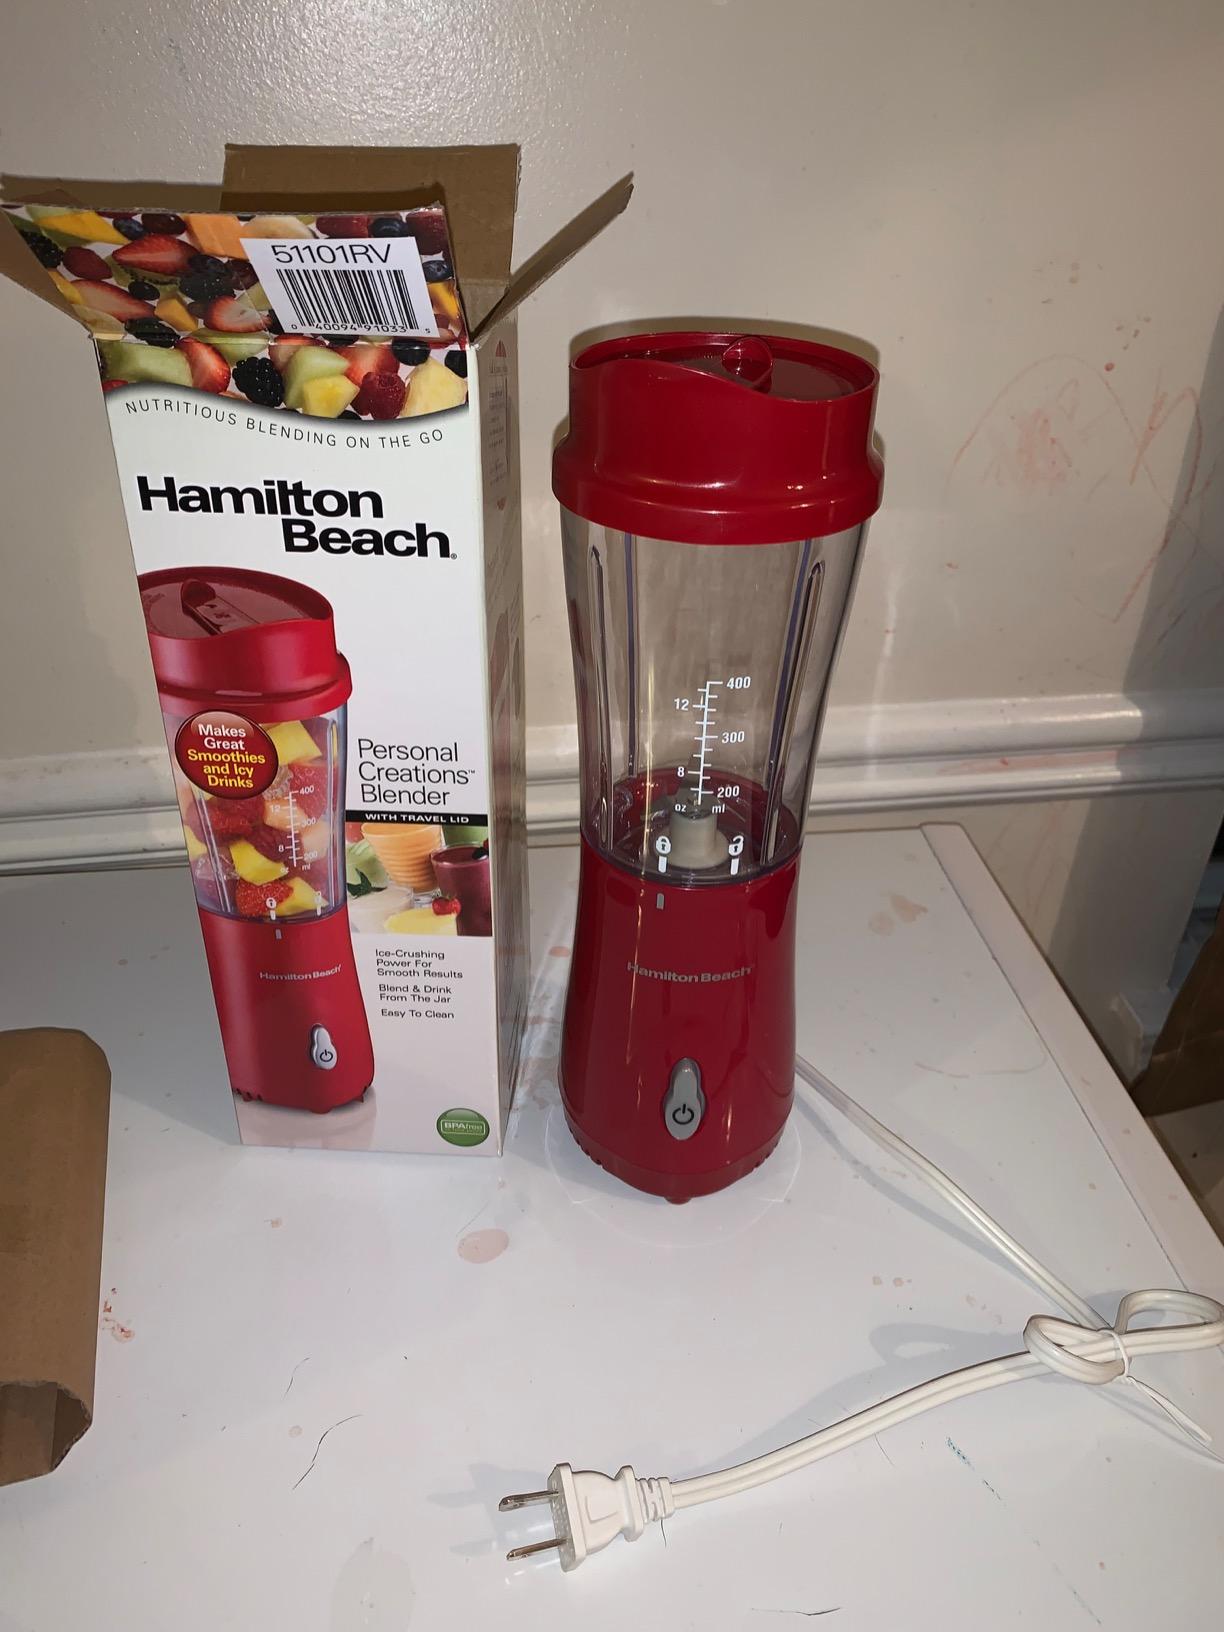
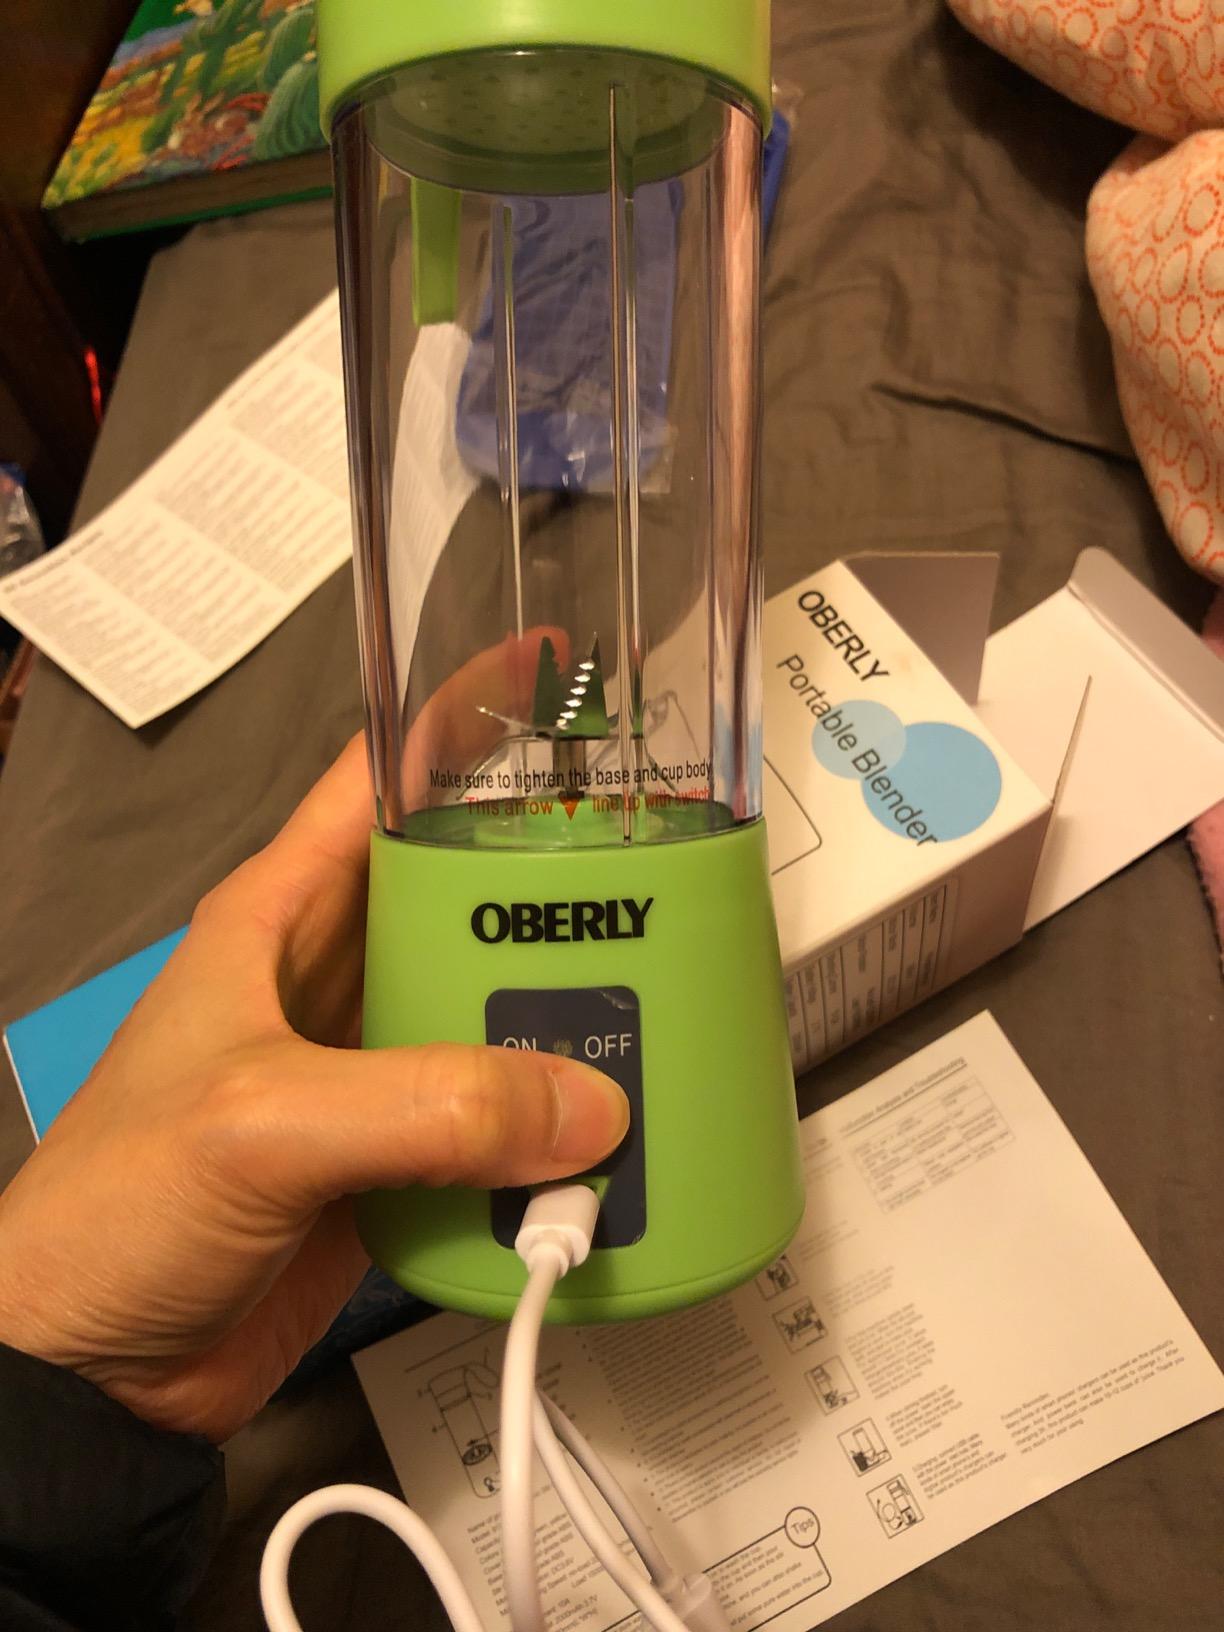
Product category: items_blender
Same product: no